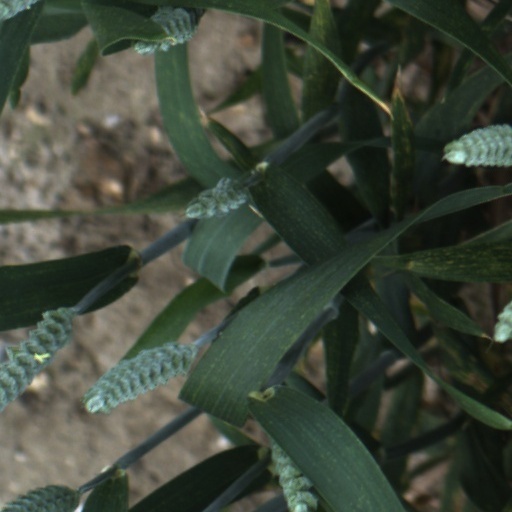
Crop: wheat